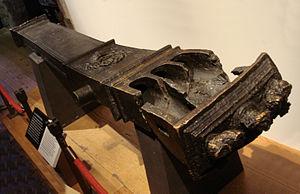
Une arme à chargement par la culasse est une arme à feu dans laquelle la cartouche ou l'obus est chargé à l'arrière du canon, par opposition à une arme à chargement par la bouche.